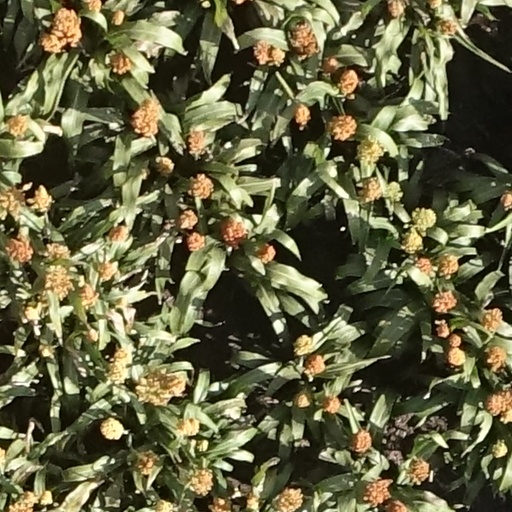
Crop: sorghum